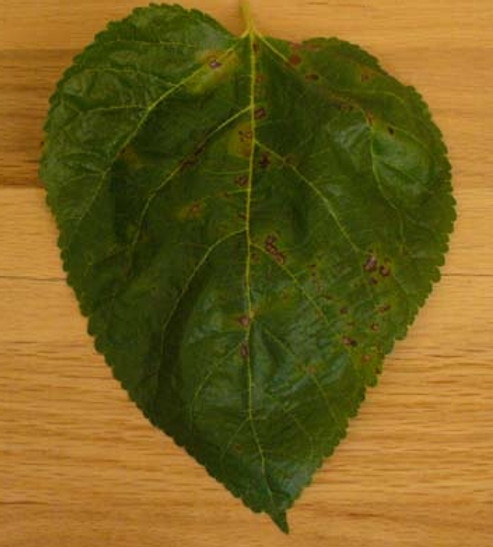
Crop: cherry
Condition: spot